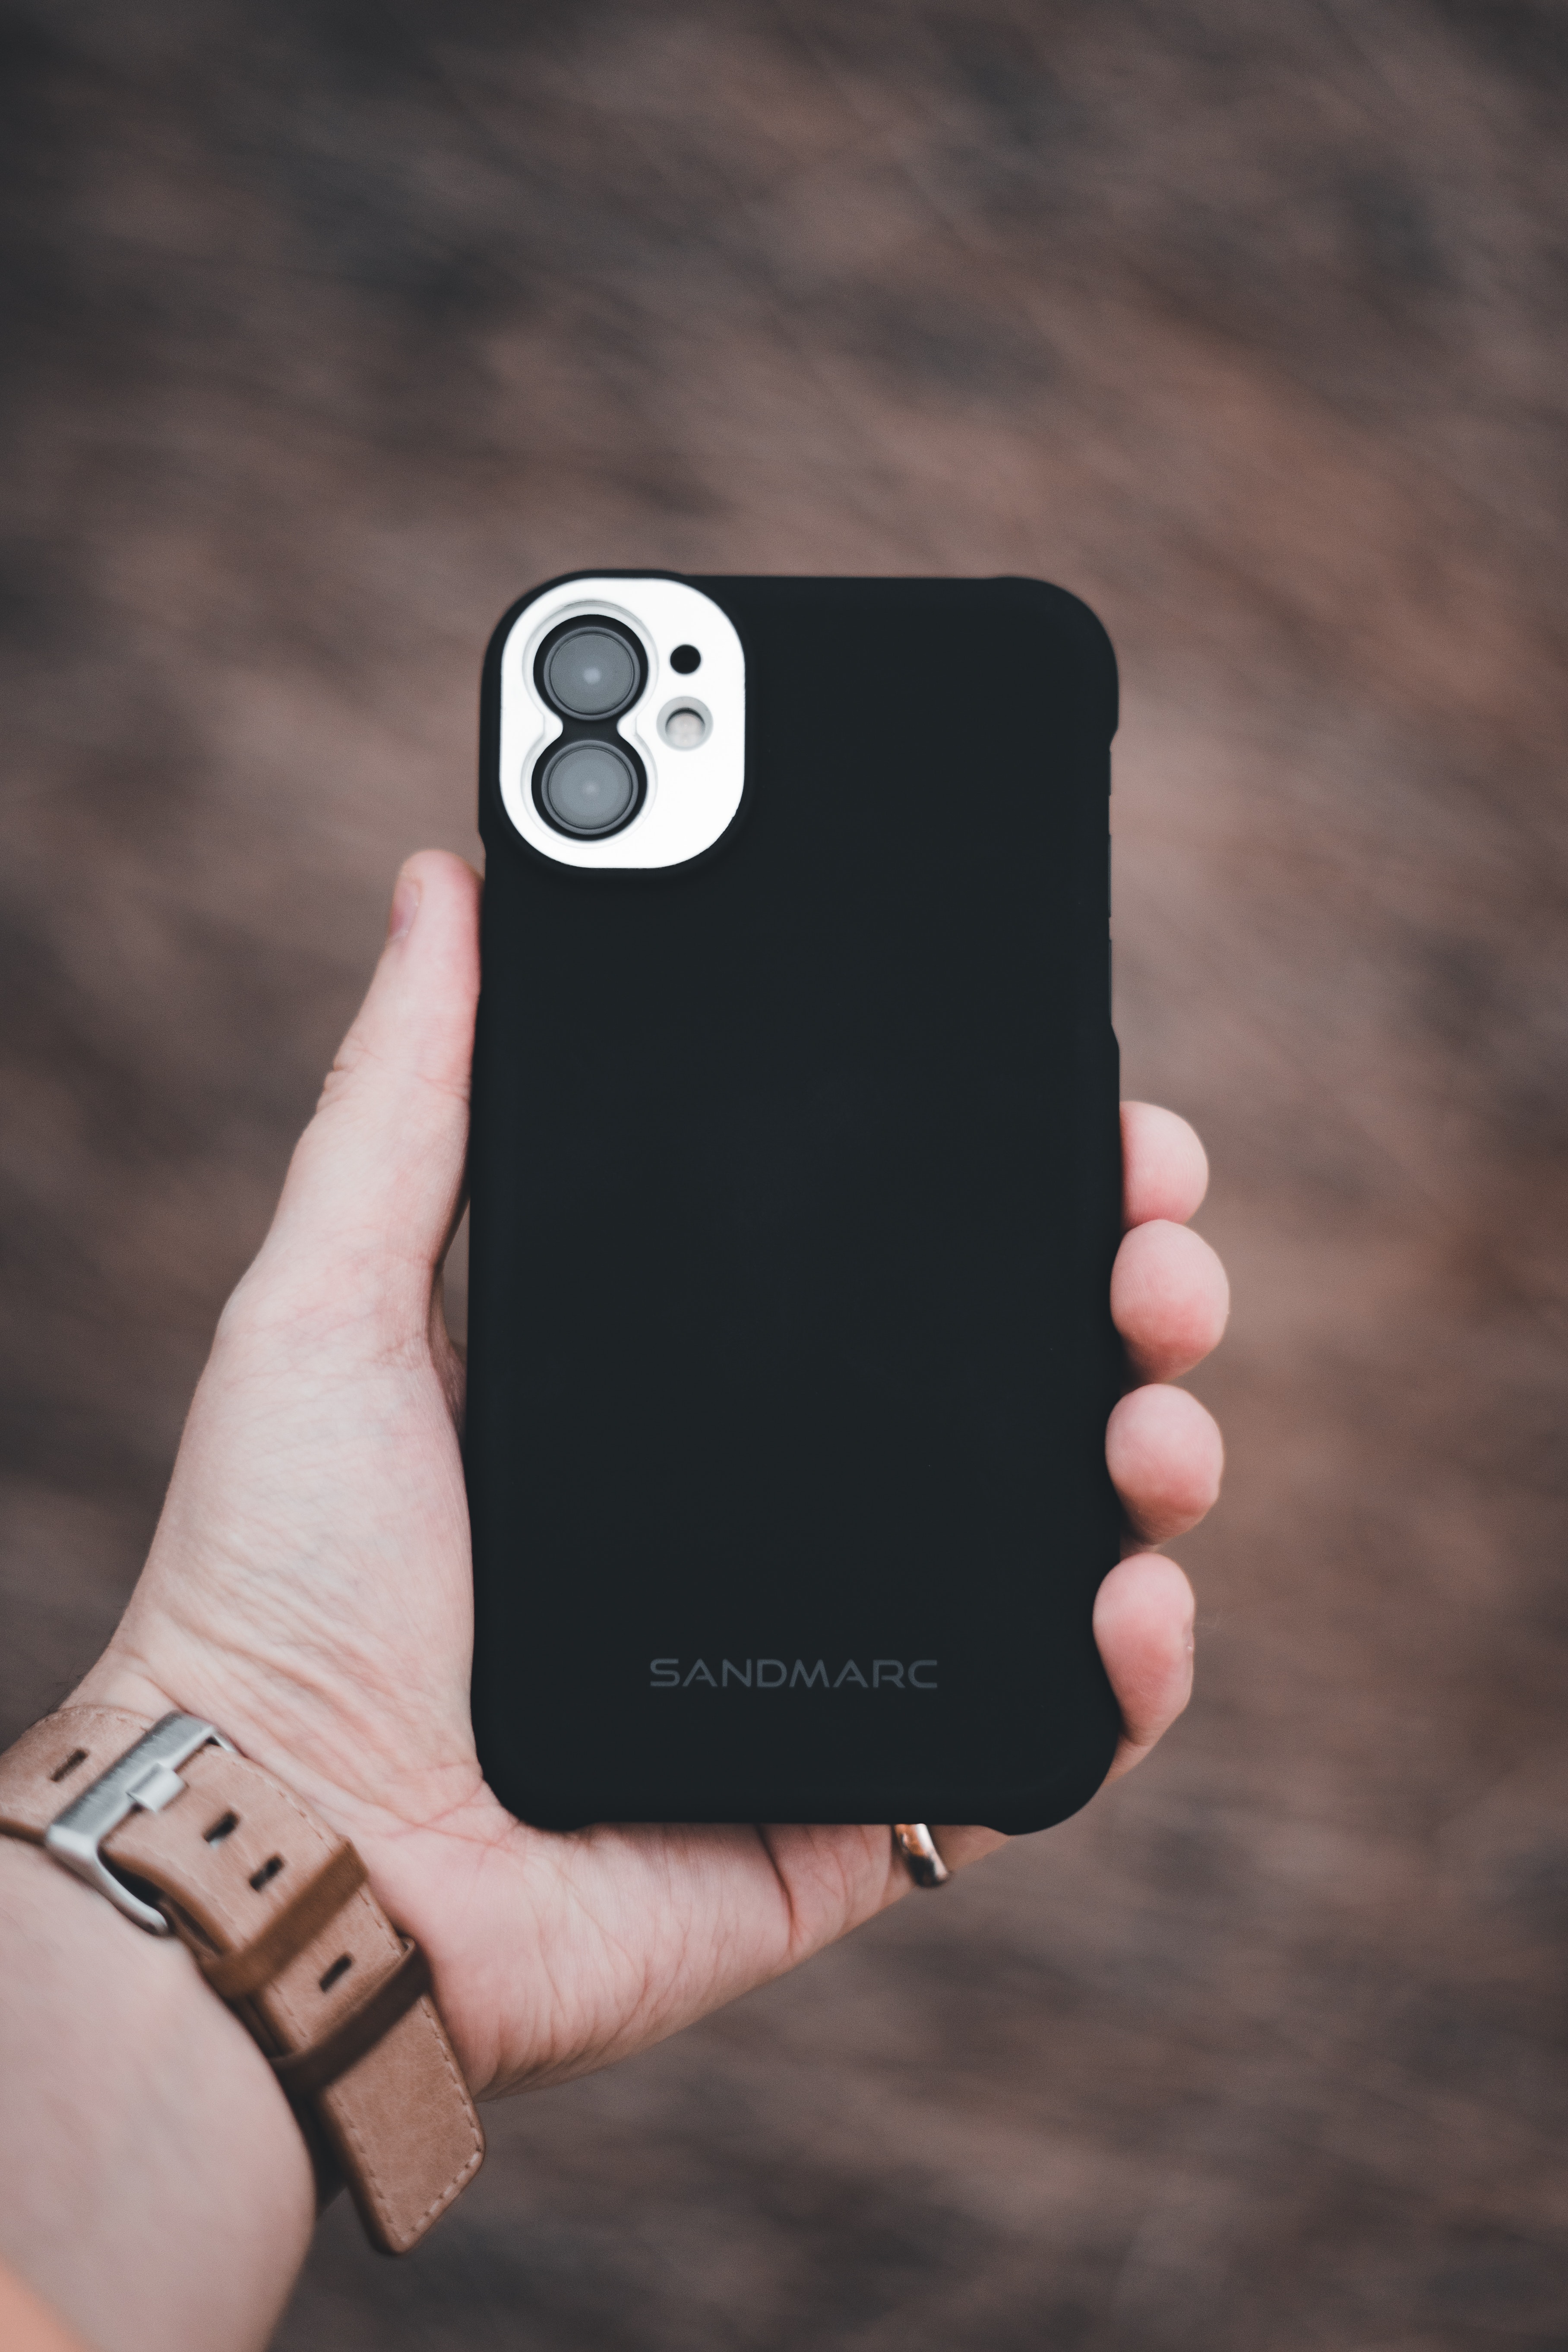
phone, hand, gadget, gesture, finger, thumb, font, communication device, wrist, nail, electronic device, flash photography, wood, electric blue, cameras optics, fashion accessory, recreation, audio equipment, camera accessory, portable communications device, number, symbol, logo, strap, jewellery, brand, camera, darkness, camera lens, still life photography, mobile device, Everyday carry, circle, smartphone, macro photography, electronics, digital camera